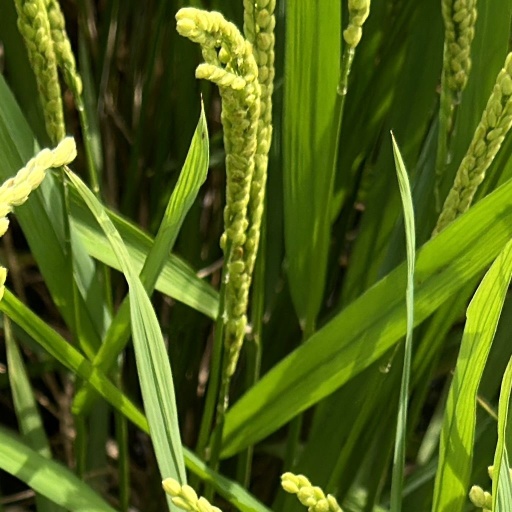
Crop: rice